Richard John Andrews

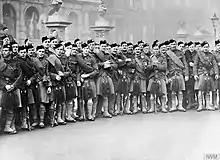
Soldiers of the 14th London Scottish in London, November 1914

After the outbreak of the First World War in 1914 Andrews returned to the United Kingdom, arriving at Liverpool on 13 January 1915. Five days later he enlisted in the 14th (London Scottish) battalion of the London Regiment. Andrews reached the rank of sergeant in the battalion but reverted to private when he was transferred to the regiment's 1st (City of London) Battalion after arrival in France in July 1915. Andrews reached the rank of corporal again before being selected to receive a commission. He transferred to the 2nd battalion of the Devonshire Regiment as a temporary second lieutenant on 19 March 1916. Andrews was appointed to the acting rank of captain from 2 July 1916, while he held command of a company. He received the Military Cross in August 1916.